Buick Special

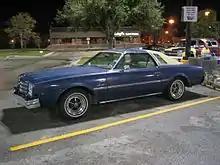
1977 Buick Century Special

The Special returned briefly to the GM A platform as an entry level subseries of the Buick Century. Although officially sold as the Buick Century Special, it was sometimes also referred to as just the Buick Special.